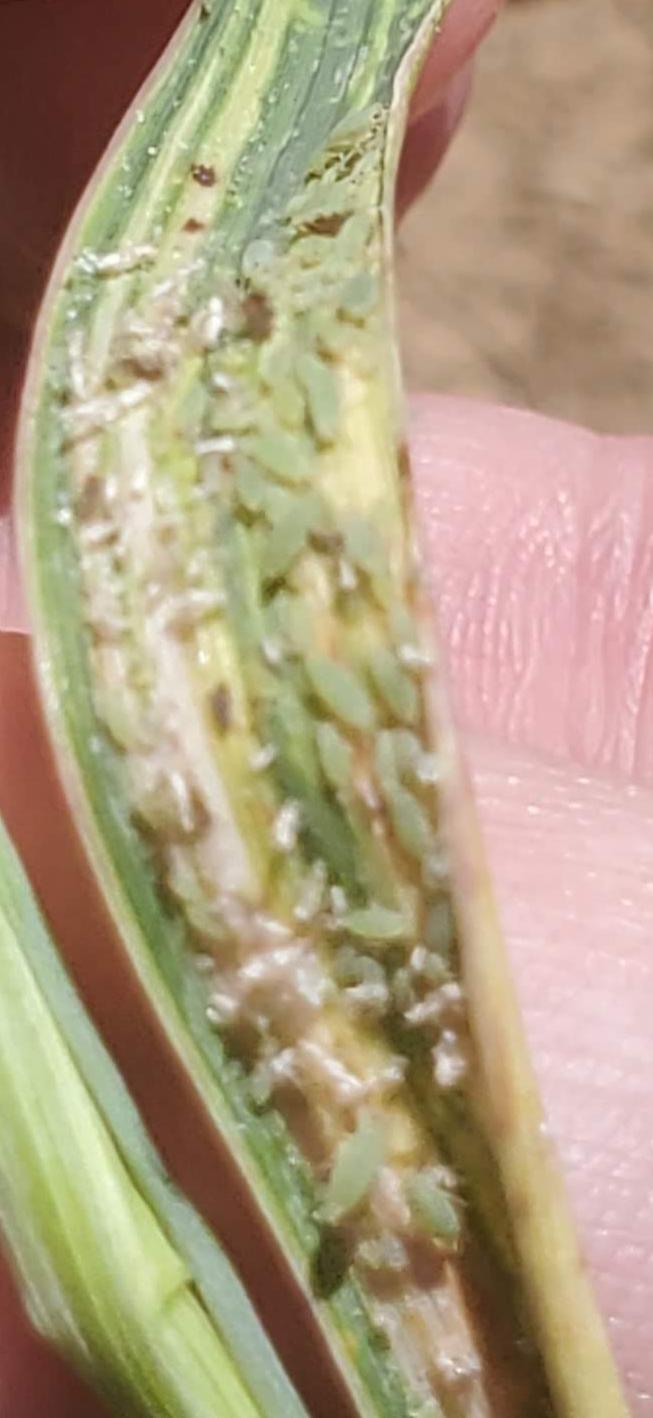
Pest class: russian_wheat_aphid